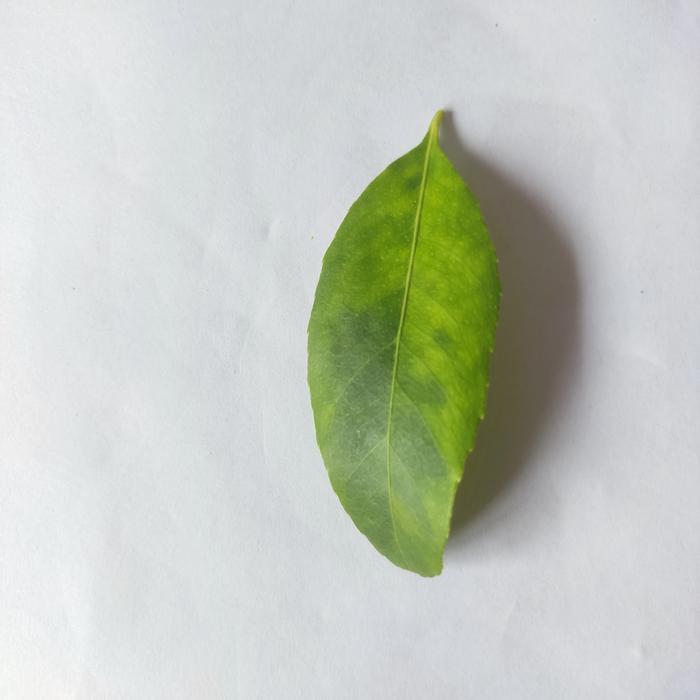
Crop: Lemon
Leaf condition: Citrus